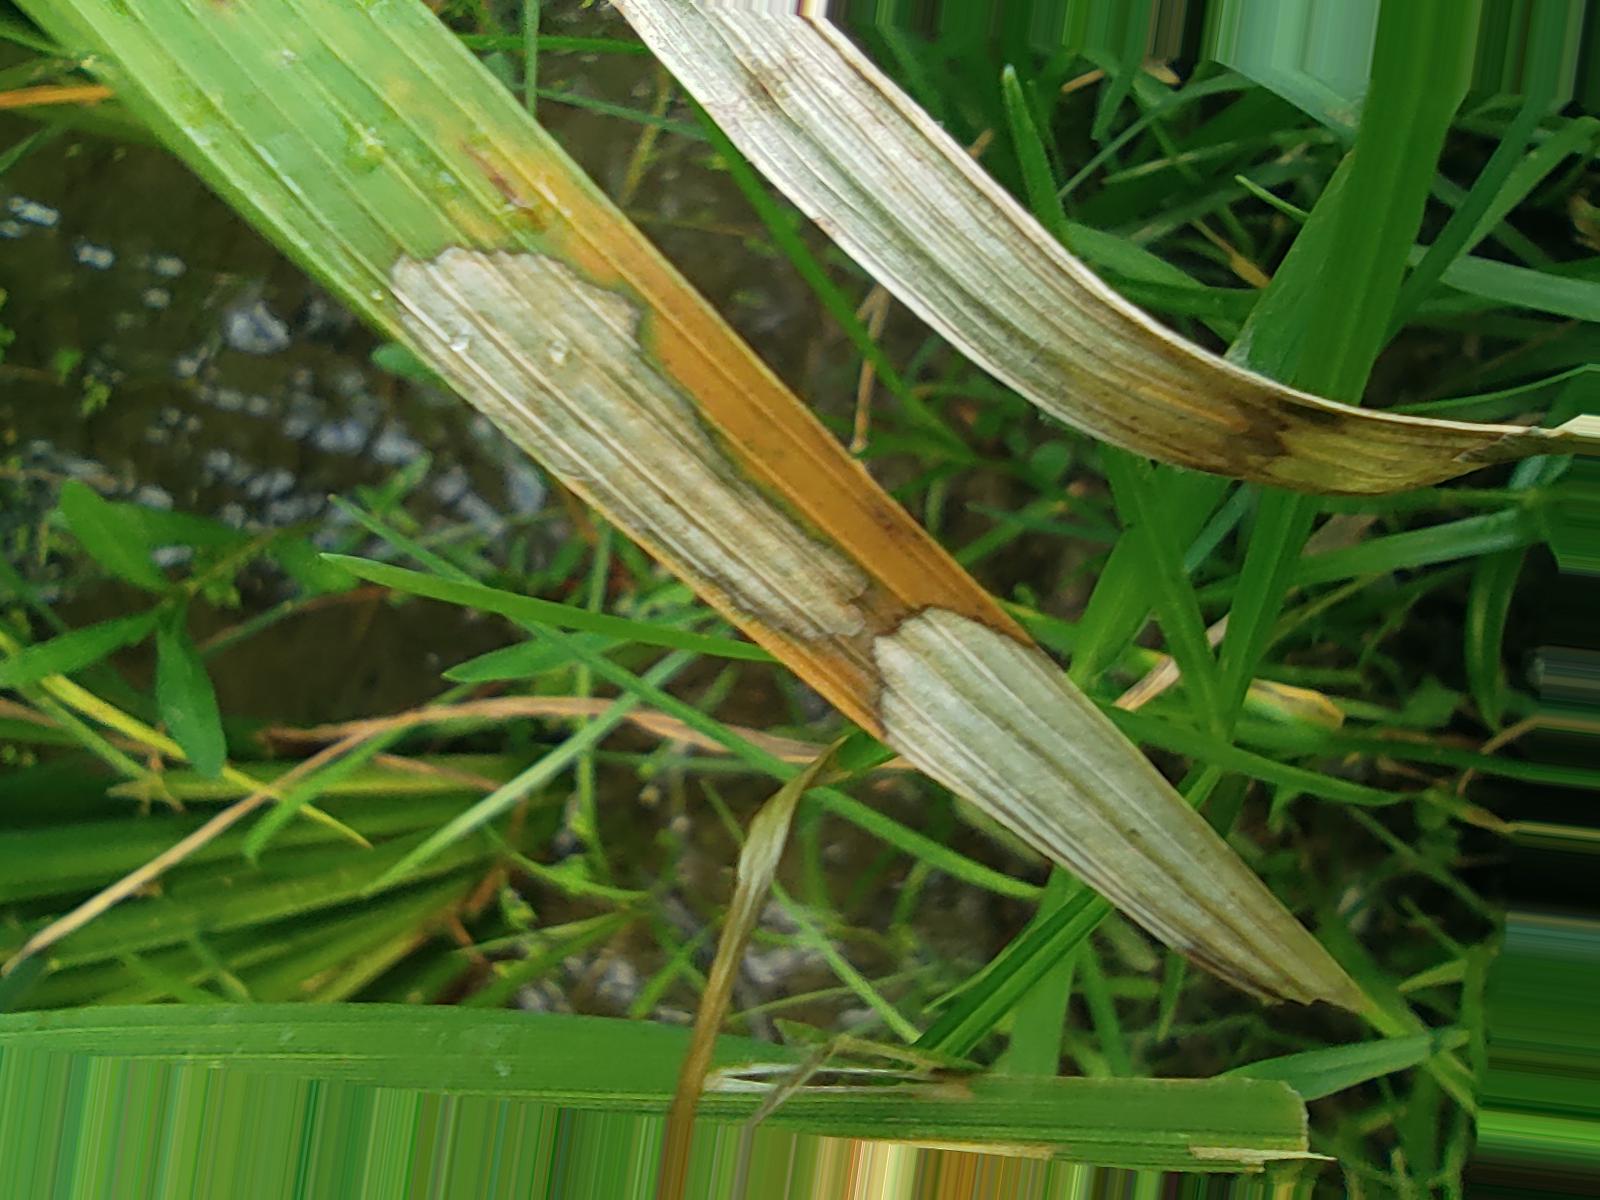
Nhãn: Bệnh Đốm Vằn ( Khô vằn ) ( Sheath Blight )